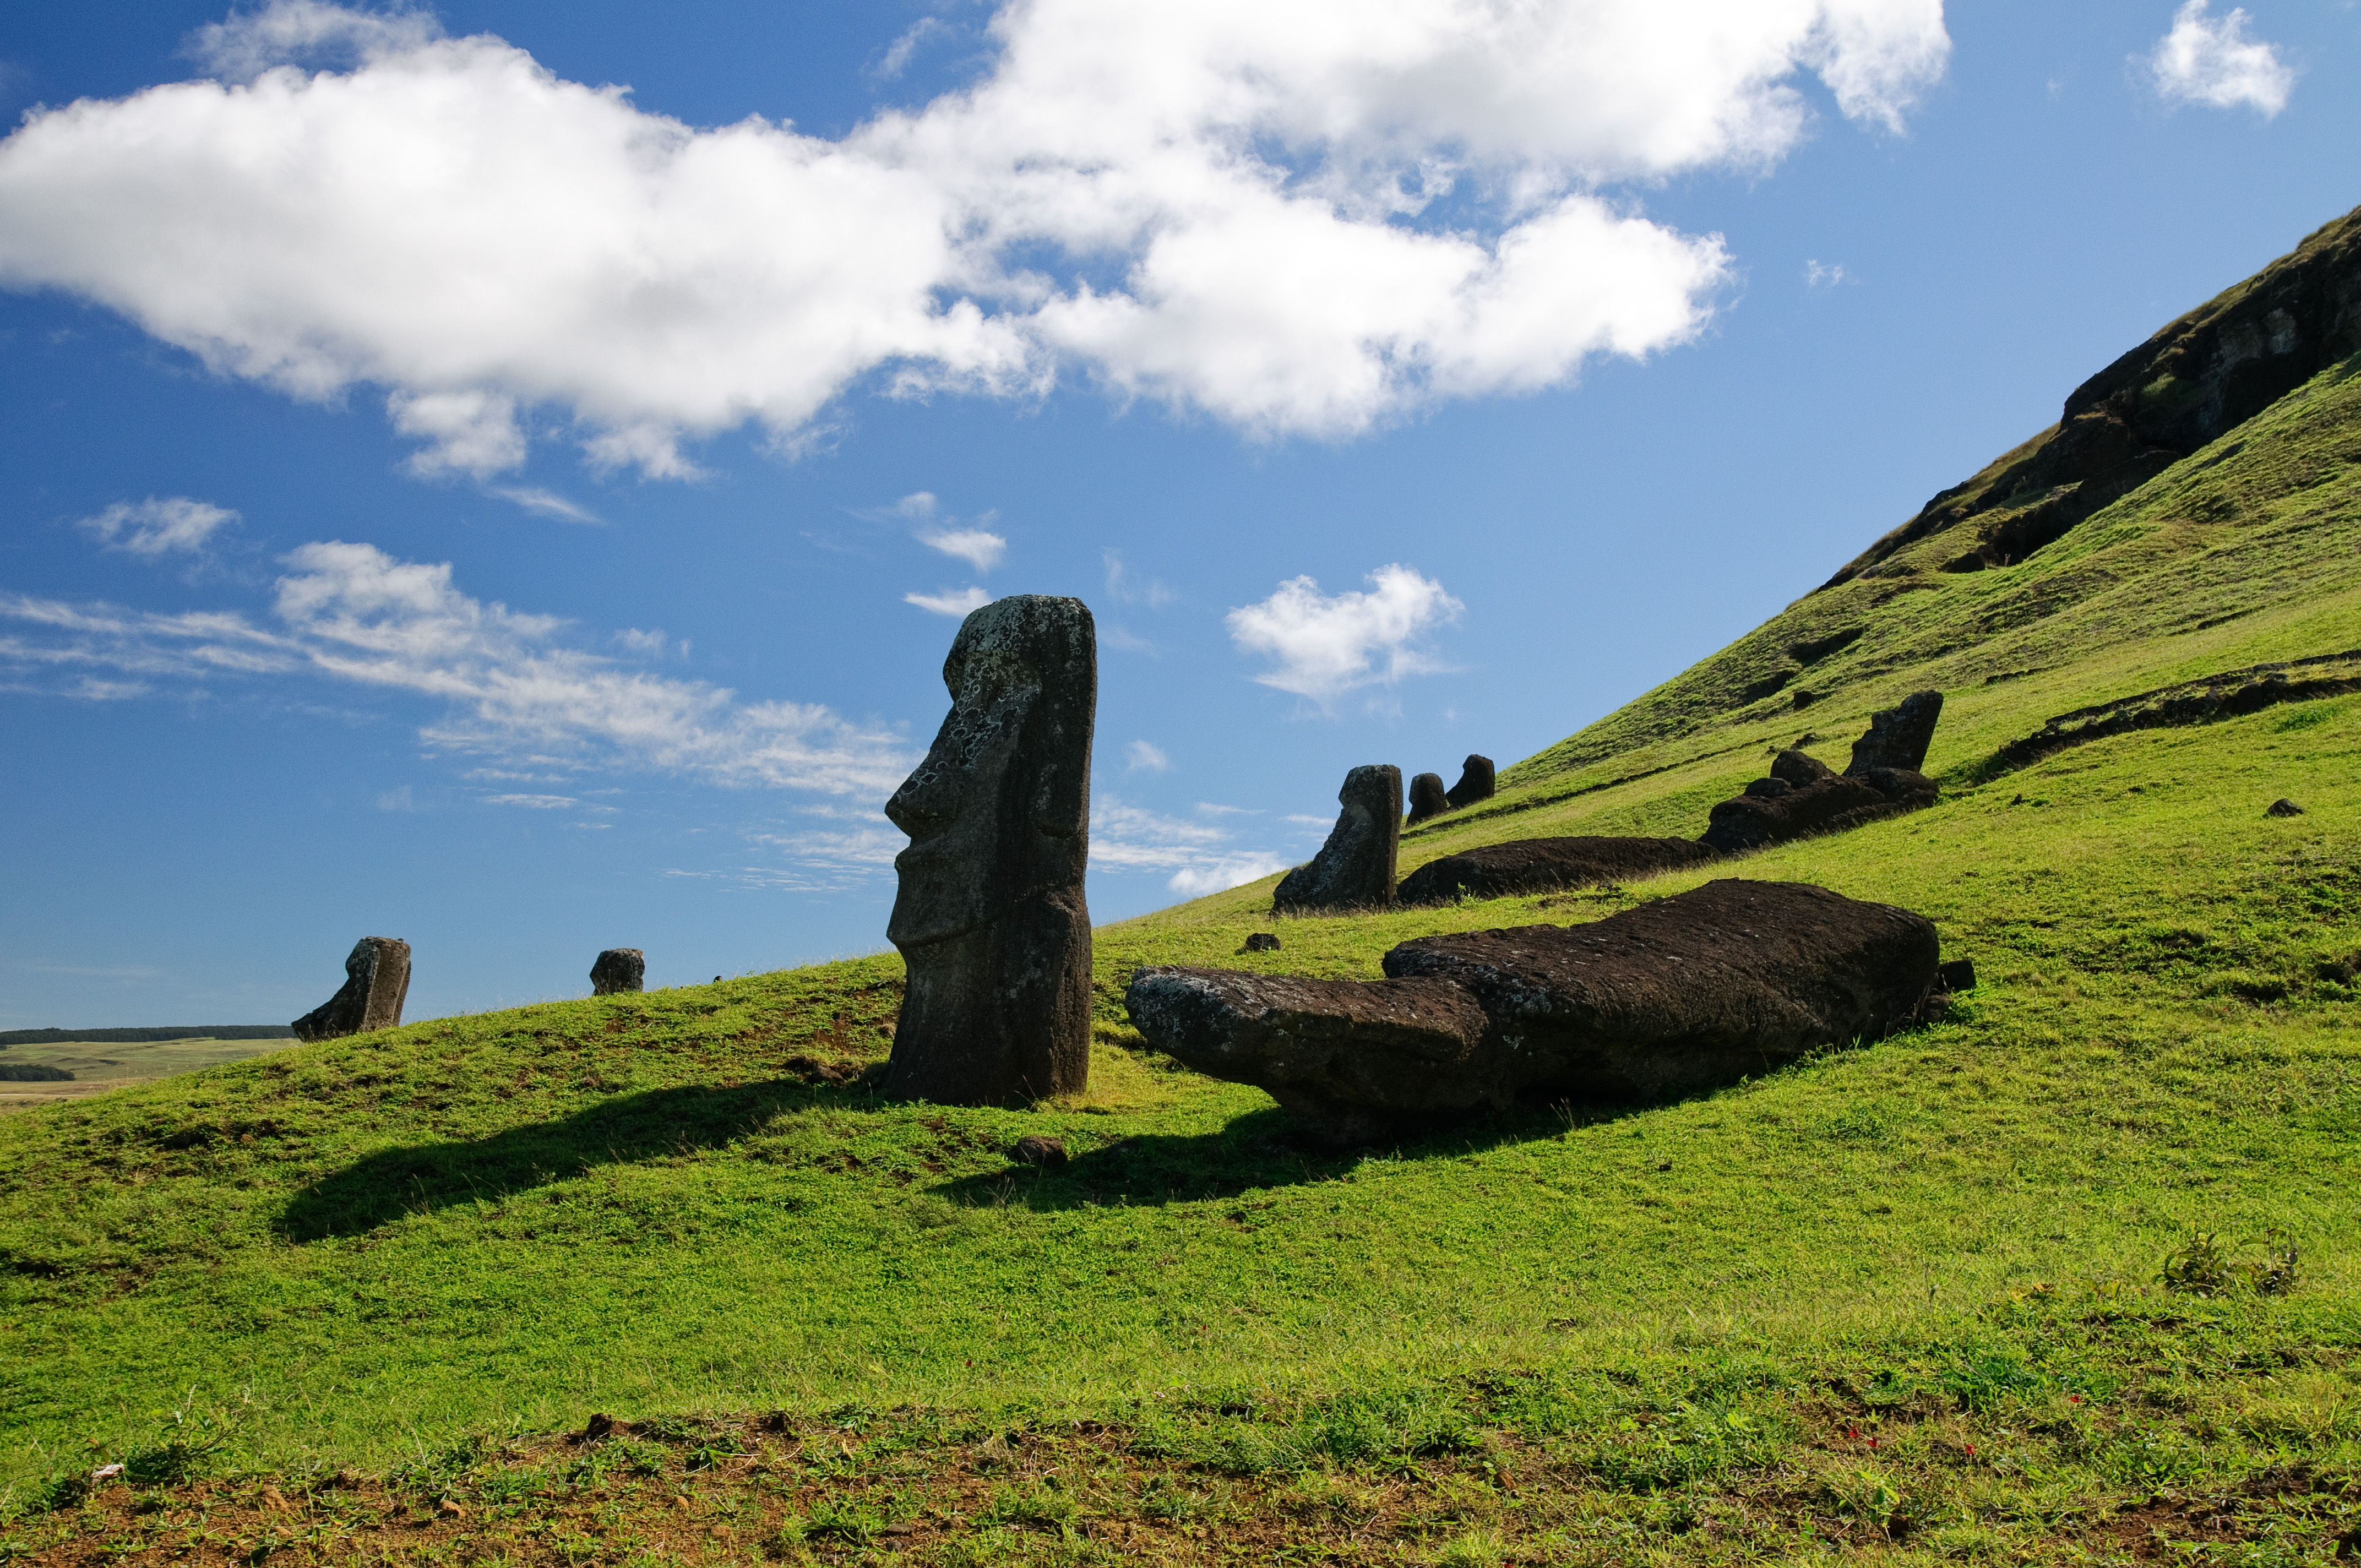
landscape, sea, coast, nature, grass, rock, horizon, mountain, cloud, sky, meadow, hill, valley, mountain range, cliff, pasture, castle, nikon, highland, terrain, chile, grassland, ruins, plateau, fell, ecosystem, d300, easterisland, rapanui, isoladipasqua, rural area, landform, geographical feature, mountainous landforms